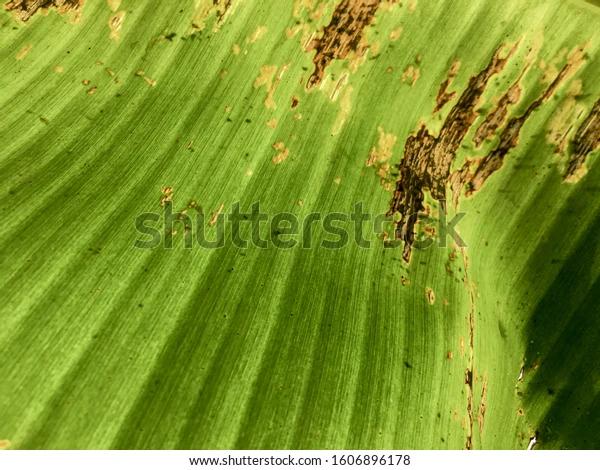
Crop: unknown
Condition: banana_banana_black_streak_banana_black_sigatoka_()